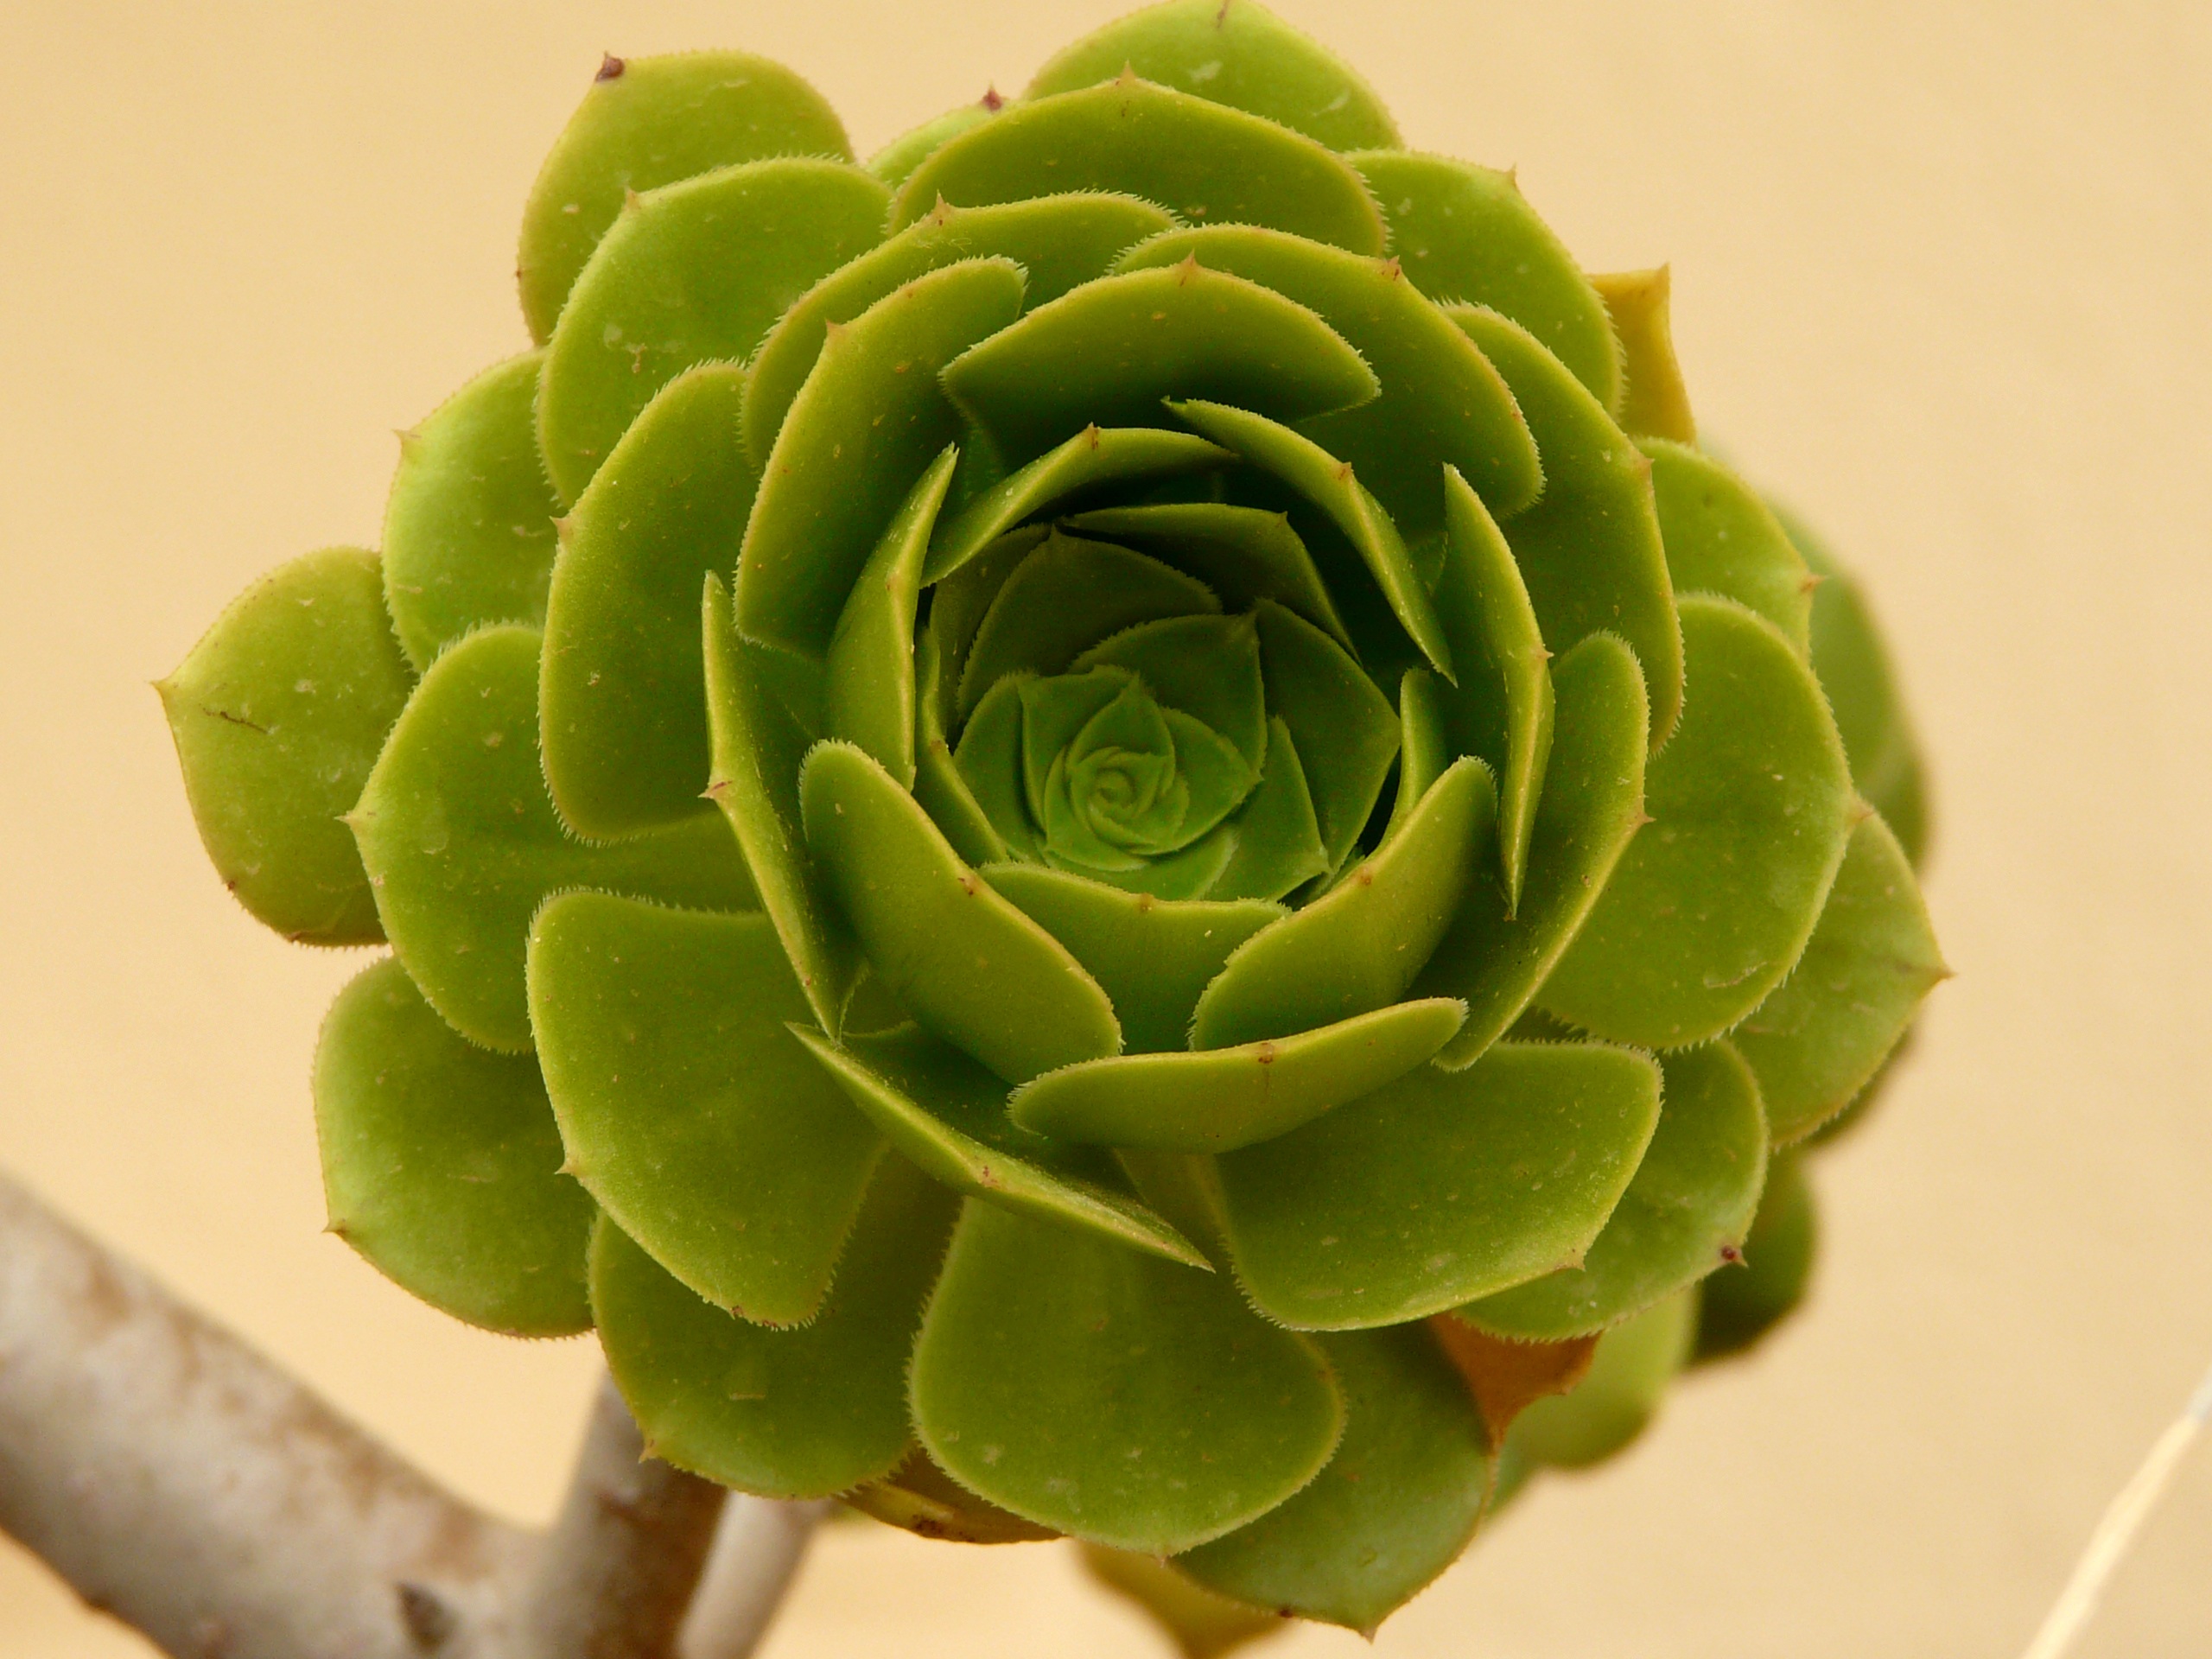
plant, leaf, flower, petal, green, botany, garden, flora, aeonium, macro photography, flowering plant, aeonium arboreum, land plant